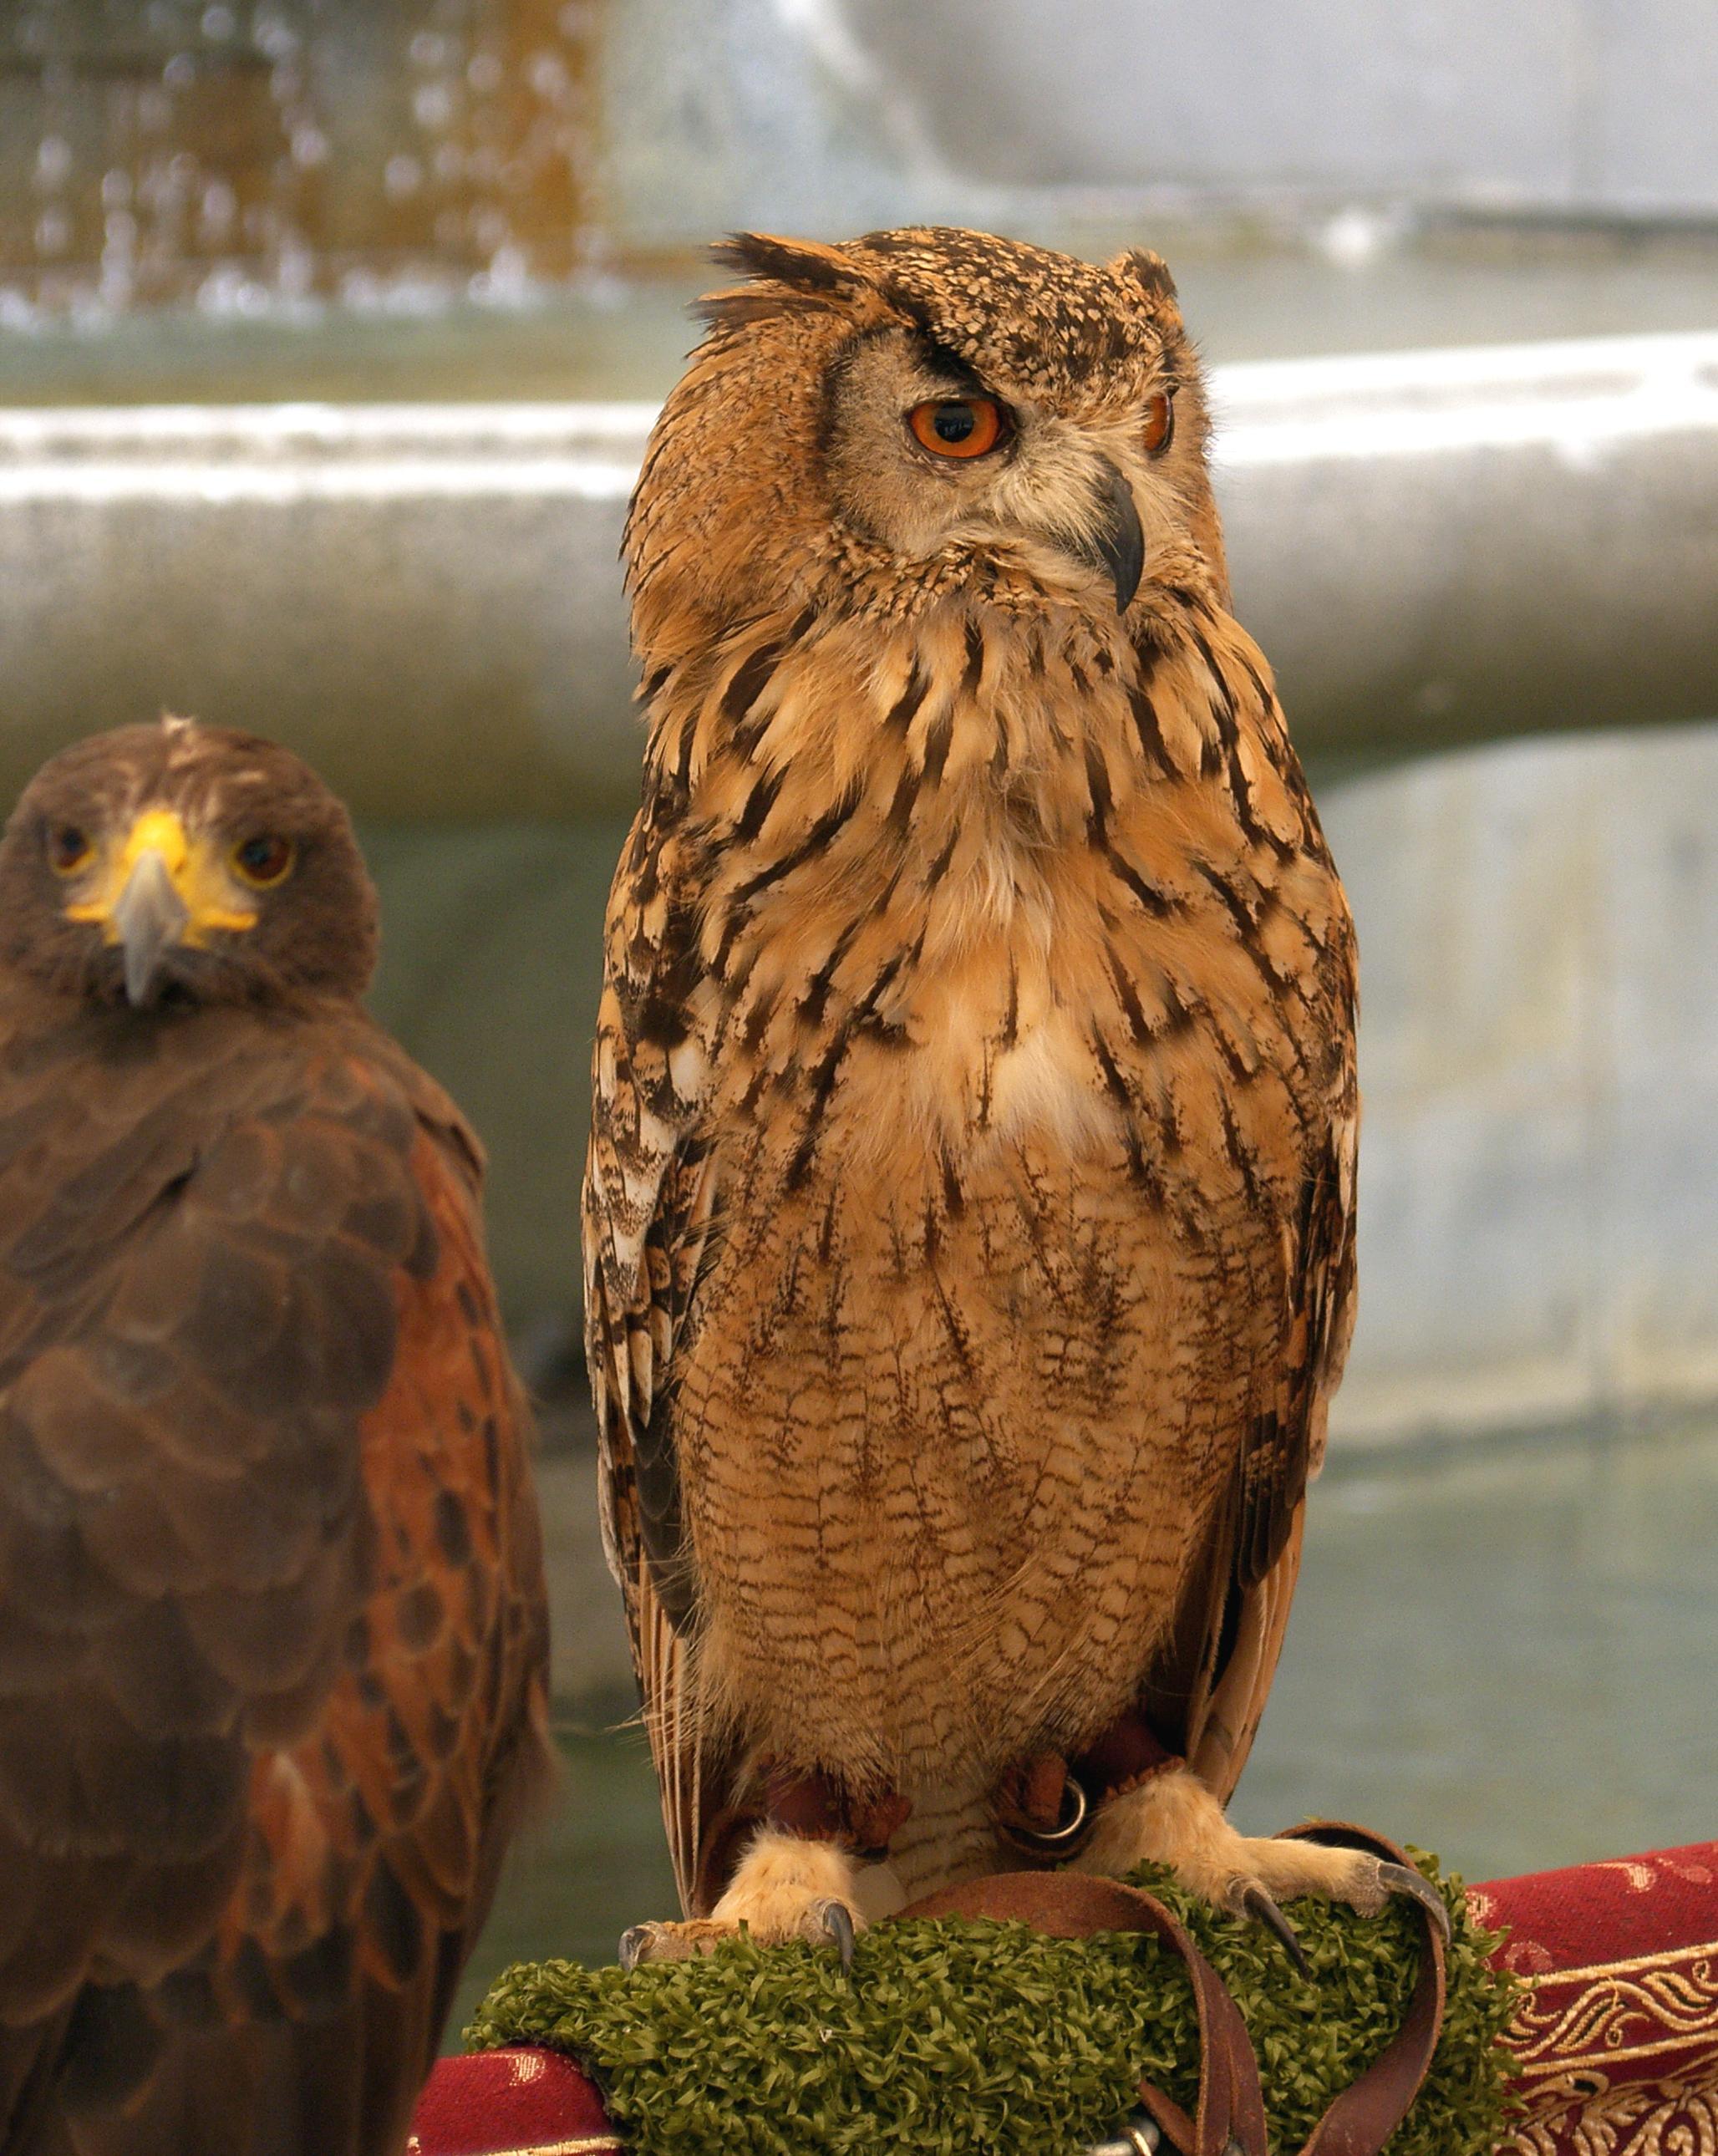
bird, wildlife, beak, owl, fauna, bird of prey, animals, vertebrate, falcon, ggl1